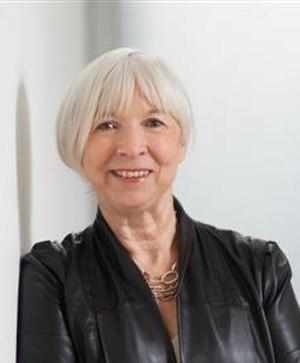
Patricia Howlin, née le 8 octobre 1946, est professeure de psychologie de l'enfant à l'Institut de psychiatrie de Londres. Ses principaux travaux de recherche portent sur l'autisme et les troubles envahissants du développement, y compris le syndrome de Williams, les troubles développementaux du langage et le syndrome de l'X fragile.
L’emploi des personnes autistes est un sujet de société de plus en plus fréquemment traité. Ces personnes subissent l'un des taux d'emploi les plus bas parmi les travailleurs en situations de handicap, entre 76 et 90 % d'entre elles étant au chômage en Europe en 2014. La majorité des personnes avec troubles du spectre de l'autisme souhaitent un emploi et en ont les capacités, des exemples de carrières fructueuses ayant été médiatisés. Les autistes ont longtemps été maintenus en établissement spécialisé, la majorité d'entre eux restant dépendants de leur famille. Les adultes autistes sont en sous-emploi contraint, et accèdent généralement à des postes peu qualifiés, de façon discontinue et à temps partiel, en environnement dit « protégé », sans que soient pris en compte leurs souhaits et aspirations. Les perspectives les plus fermées concernent les personnes non-verbales avec des troubles du comportement.